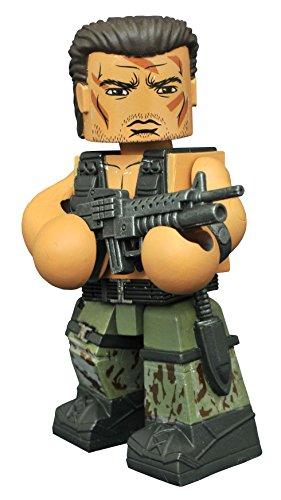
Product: Diamond Select Toys Predator: Dutch Vinimate Vinyl Figure
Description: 4" tall PVC figure.
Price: $7.87
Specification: ProductDimensions:2x1.5x4inches|ItemWeight:4.8ounces|ShippingWeight:4.8ounces(Viewshippingratesandpolicies)|DomesticShipping:ItemcanbeshippedwithinU.S.|InternationalShipping:ThisitemcanbeshippedtoselectcountriesoutsideoftheU.S.LearnMore|ASIN:B01GGO9LU8|Itemmodelnumber:JUN162376|Manufacturerrecommendedage:14yearsandup